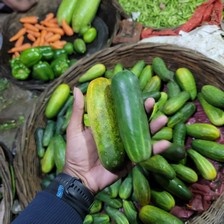
Label: cucumber